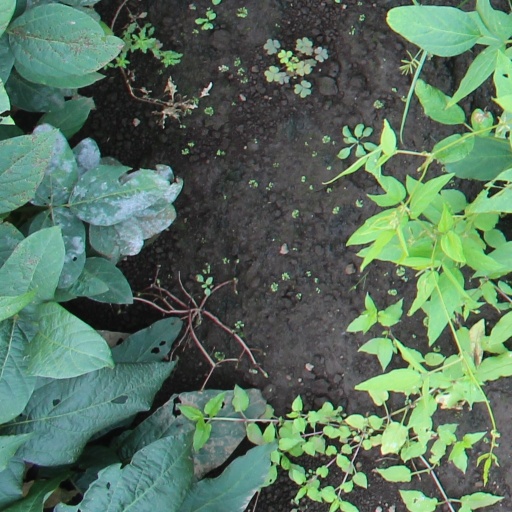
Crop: soybean